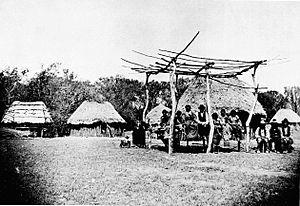
Les Caddos sont une nation, ou groupe de tribus, d'Amérindiens qui, au XVIᵉ siècle, occupaient une grande partie de ce qui est devenu l'est du Texas, l'ouest de la Louisiane et des parties du sud de l'Arkansas et de l'Oklahoma. Les Caddos se composaient historiquement de trois confédérations d'au moins 25 tribus différentes et parlaient une variété de dialectes des langues caddoanes. Aujourd'hui les Caddos forment une tribu unique avec leur capitale à Binger dans l'Oklahoma.